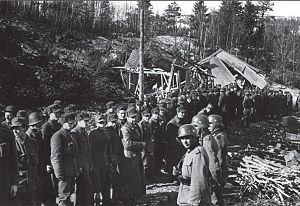
Hegra
Den norske styrke på Hegra Fæstning overgiver sig til tyskerne den 5. maj 1940.
Hegra er en bygd i Stjørdal i Trøndelag fylke i Norge. Bygden har 809 indbyggere og ligger ved Stjørdalselva, på sydsiden af Europavej 14 fra Stjørdalshalsen mod Storlien. Centrum kaldes Hegramo, mens stedet, hvor Hegra jernbanestation ligger, lige øst for Hegramo, hedder Hembre. Hegra Kirke ligger i bygden.